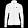
Label: Coat